West Bank barrier

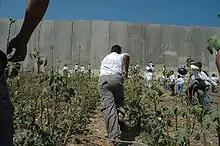
Palestinian children running towards the barrier, August 2004

In 2006, of the barrier had been completed, was under construction and had not yet been started. On April 30, 2006, the route was revised by a cabinet decision, following a suicide bombing in Tel Aviv. In the Ariel area, the new route corrects an anomaly of the previous route that would have left thousands of Palestinians on the Israeli side. The Alfei Menashe settlement bloc was reduced in size, and the new plan leaves three groups of Palestinian houses on the Palestinian side of the fence. The barrier's route in the Jerusalem area will leave Beit Iksa on the Palestinian side; and Jaba on the Israeli side, but with a crossing to the Palestinian side at Tzurif. Further changes were made to the route around Eshkolot and Metzadot Yehuda, and the route from Metzadot to Har Choled was approved.